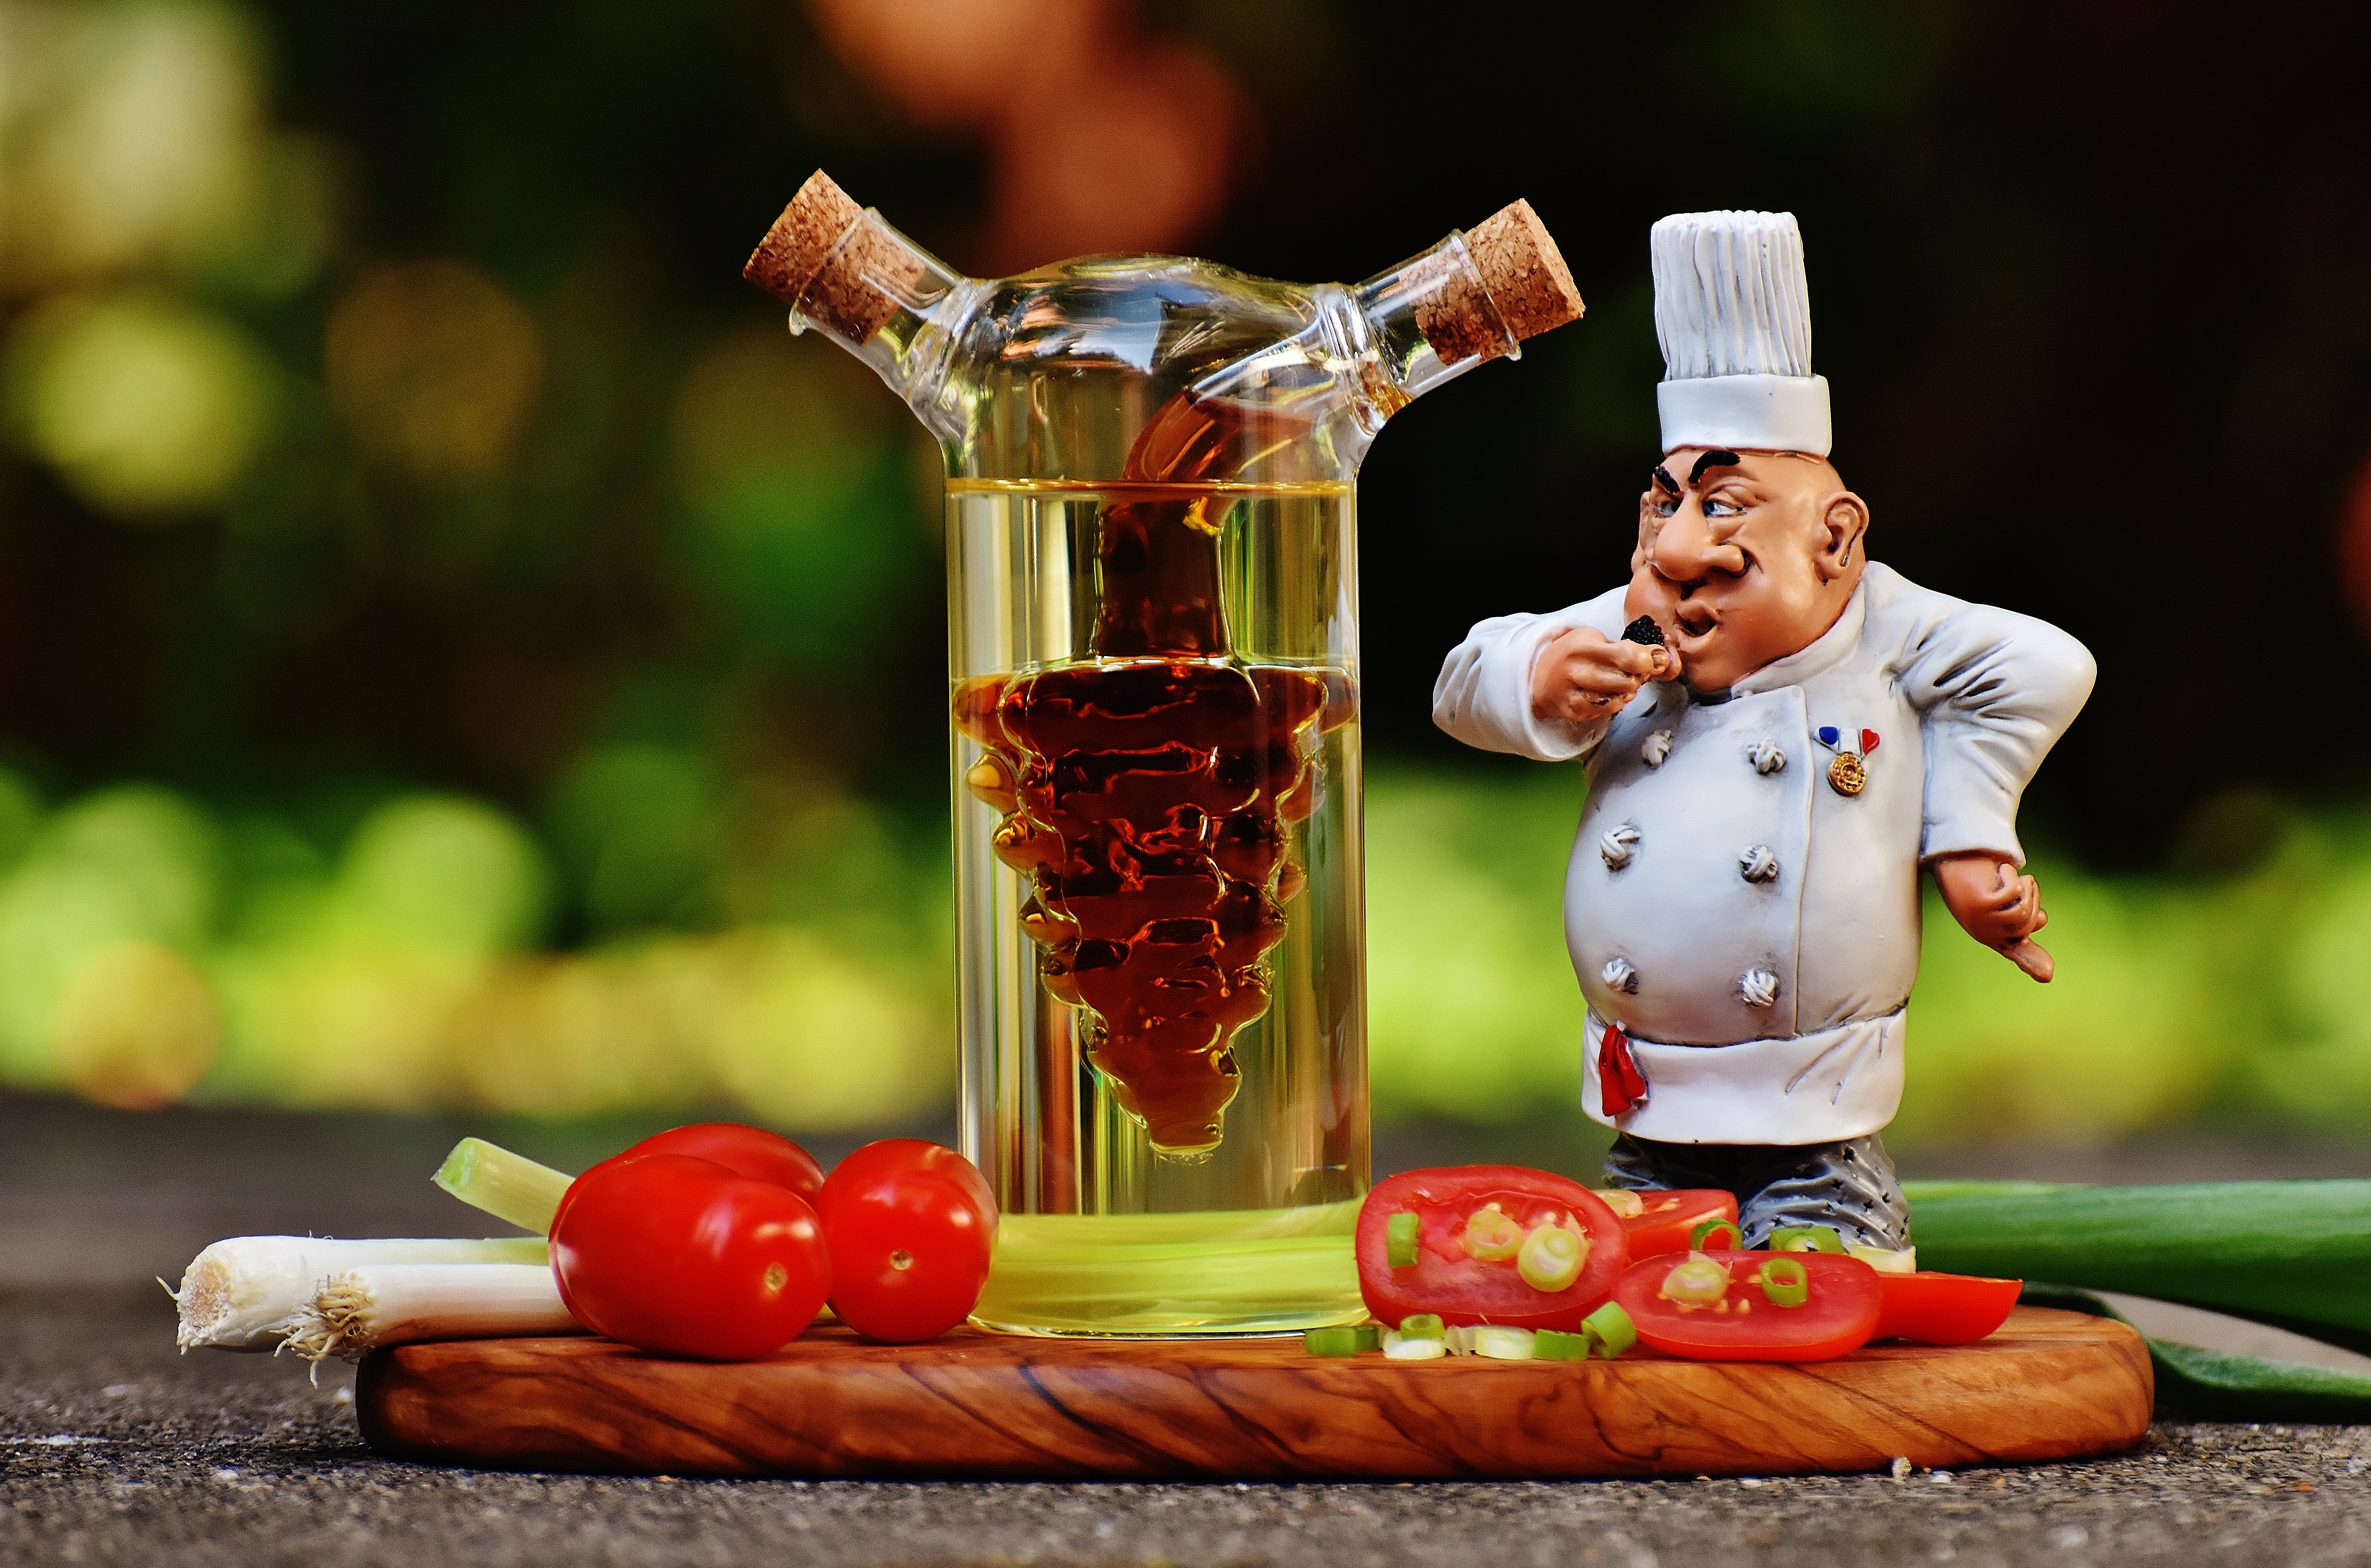
food, salad, red, cooking, produce, drink, bottle, healthy, eat, delicious, cook, fig, vegetables, tomatoes, leek, oil, frisch, vinegar, bless you, onions, cherry tomatoes, spring onions, sense